Shekhawati

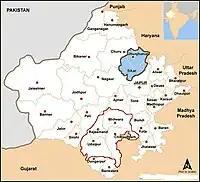
Shekhawati region of Rajasthan (in blue)

Rao Shekha, a Shekhawat Rajput (sub-branch of Kachhwaha), was the founder of Shekhawati, who originally divided Shekhawati into 33 Thikana (also called a Pargana), each with at least a kutcha mud fort, some of which were later reinforced with stone. Many Thikanas had their own flags and emblems. Shekhawats ruled over the largest number of Thikanas in Jaipur Rajwara.